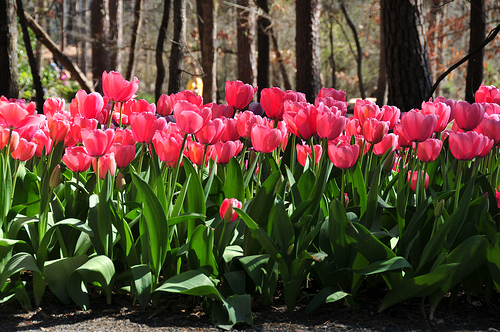
Flower: tulip